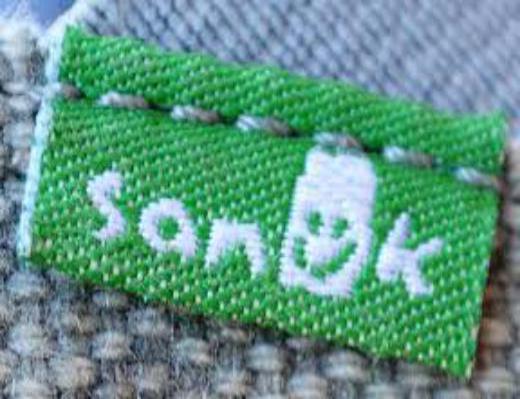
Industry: Clothes